Marinebrigade Ehrhardt

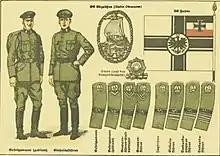
Rank insignia

In November the brigade was transferred a camp near Berlin, and in March 1920 the German government issued orders for it to be disbanded. The order was consistent with the Treaty of Versailles, which limited the size of the Republic's army, the Reichswehr, to 100,000 soldiers. The brigade's leaders were determined to resist and appealed to Reichswehr General Walther von Lüttwitz. Lüttwitz, one of the organizers of the Freikorps in 1918 and 1919 and an ardent monarchist, appealed to Reich President Friedrich Ebert and Reich Armed Forces Minister Gustav Noske to stop the disbandment. When Ebert refused, Lüttwitz triggered the Kapp-Lüttwitz Putsch when he marched at the head of the Marine Brigade into Berlin. On the night of 12/13 March 1920, it occupied the government quarter of Berlin with from 2,000 to 6,000 men. It made up only a small fraction of the total free corps forces, which totaled around 30,000 men. The government issued a proclamation calling on Germany's unions to defeat the putsch by means of a general strike. It received massive support, and by 18 March the putsch had failed.